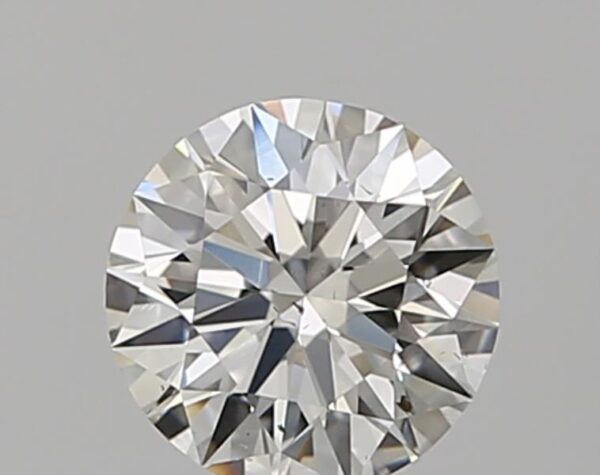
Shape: round
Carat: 0.55
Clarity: SI1
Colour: H
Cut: EX
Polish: EX
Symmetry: EX
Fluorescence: ST
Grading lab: GIA
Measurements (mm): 5.28 x 5.31 x 3.24